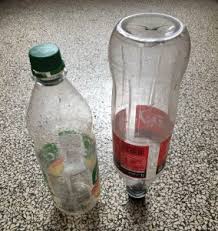
Waste category: plastic